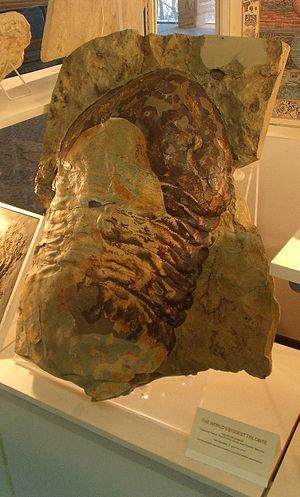
Isotelus est un genre éteint de très grands trilobites asaphidés ayant vécu à l'Ordovicien moyen et supérieur, assez commun en Amérique du Nord. Une espèce, Isotelus rex, est actuellement le plus grand trilobite au monde jamais trouvé sous forme de fossile complet, avec une longueur de 72 centimètres.